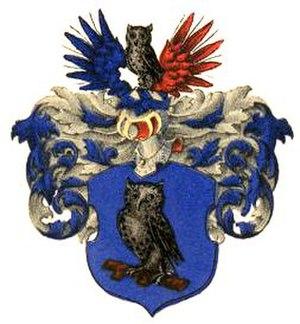
La famille von Essen est une famille de la noblesse germano-balte de Livonie, mentionnée en 1470 et connue à partir de 1584, qui a essaimé dans l'Empire russe, en Suède et dans les provinces Baltes. Alexander acquiert la noblesse suédoise et son descendant Hans Henric von Essen est élevé au rang de baron suédois héréditaire en 1719. La famille dans l'Empire russe voit ses titres et privilèges de noblesse confirmés par l'assemblée de la noblesse du gouvernement d'Estland en 1745 et du gouvernement de Livonie en 1747.